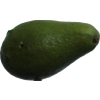
Label: green_avocado